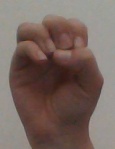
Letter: ha